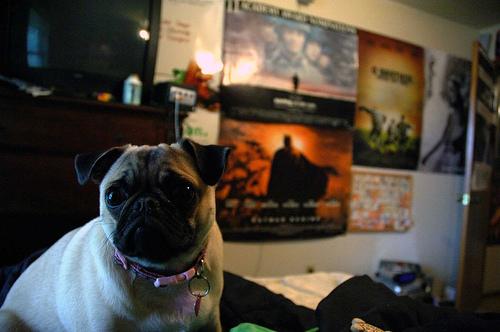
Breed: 798-n000130-pug